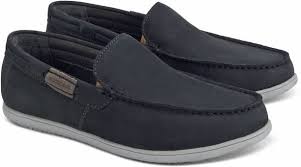
Label: Boat